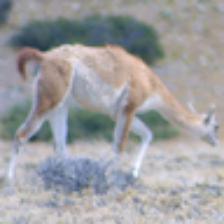
Label: NonHuman